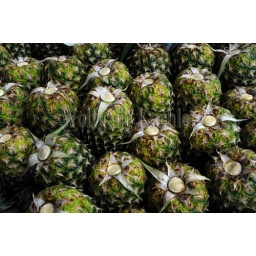
Costa rica, near la virgen de sarapiqui, collin street bakery pineapple farm, processing plant, fresh harvested pineapple